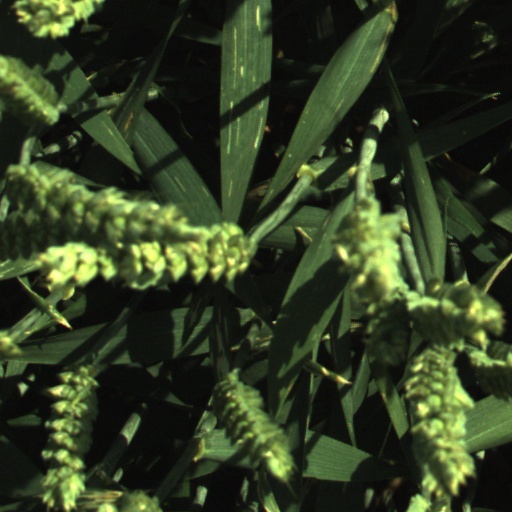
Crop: wheat